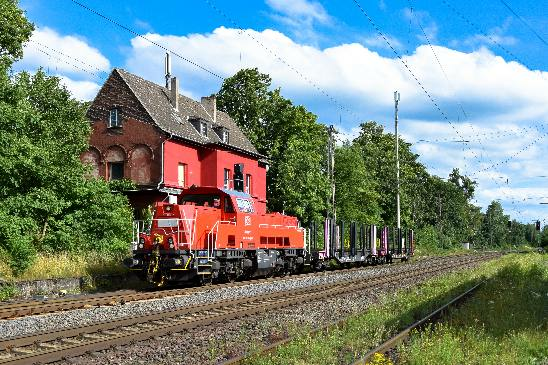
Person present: No